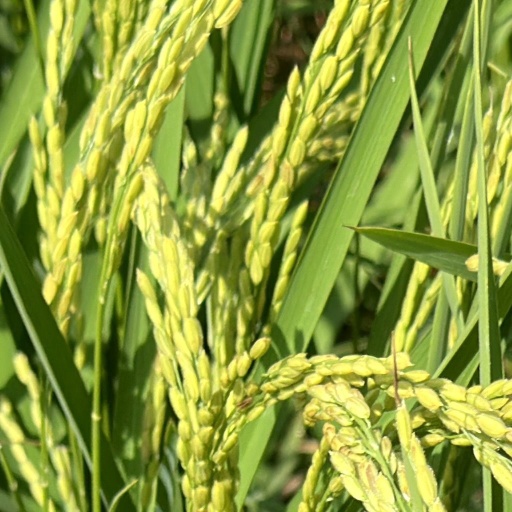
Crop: rice